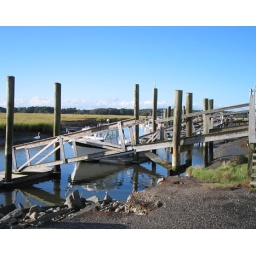
This was in a little marshy area where a river ran from the coast and provided a protected place with access.